Wilbur Soot

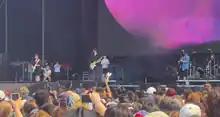
Lovejoy at Lollapalooza in 2023

Gold formed the indie rock band Lovejoy in 2021 with his friend Joe Goldsmith. The band consists of Gold as lead vocalist, co-songwriter, and rhythm guitarist; Goldsmith as the lead guitarist, co-songwriter and backing vocalist; Mark Boardman as the drummer, and co-songwriter; and Ash Kabosu as the bassist, and co-songwriter.